SouthLink

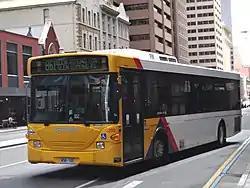
Volgren bodied Scania L94UB

In April 2000, Australian Transit Enterprises (ATE) won a contract to operate its Adelaide Metro Outer South services, with 82 buses. The service was named SouthLink. ATE also formed a joint venture with TransAdelaide to operate Adelaide Hills area services under the Transitplus name.